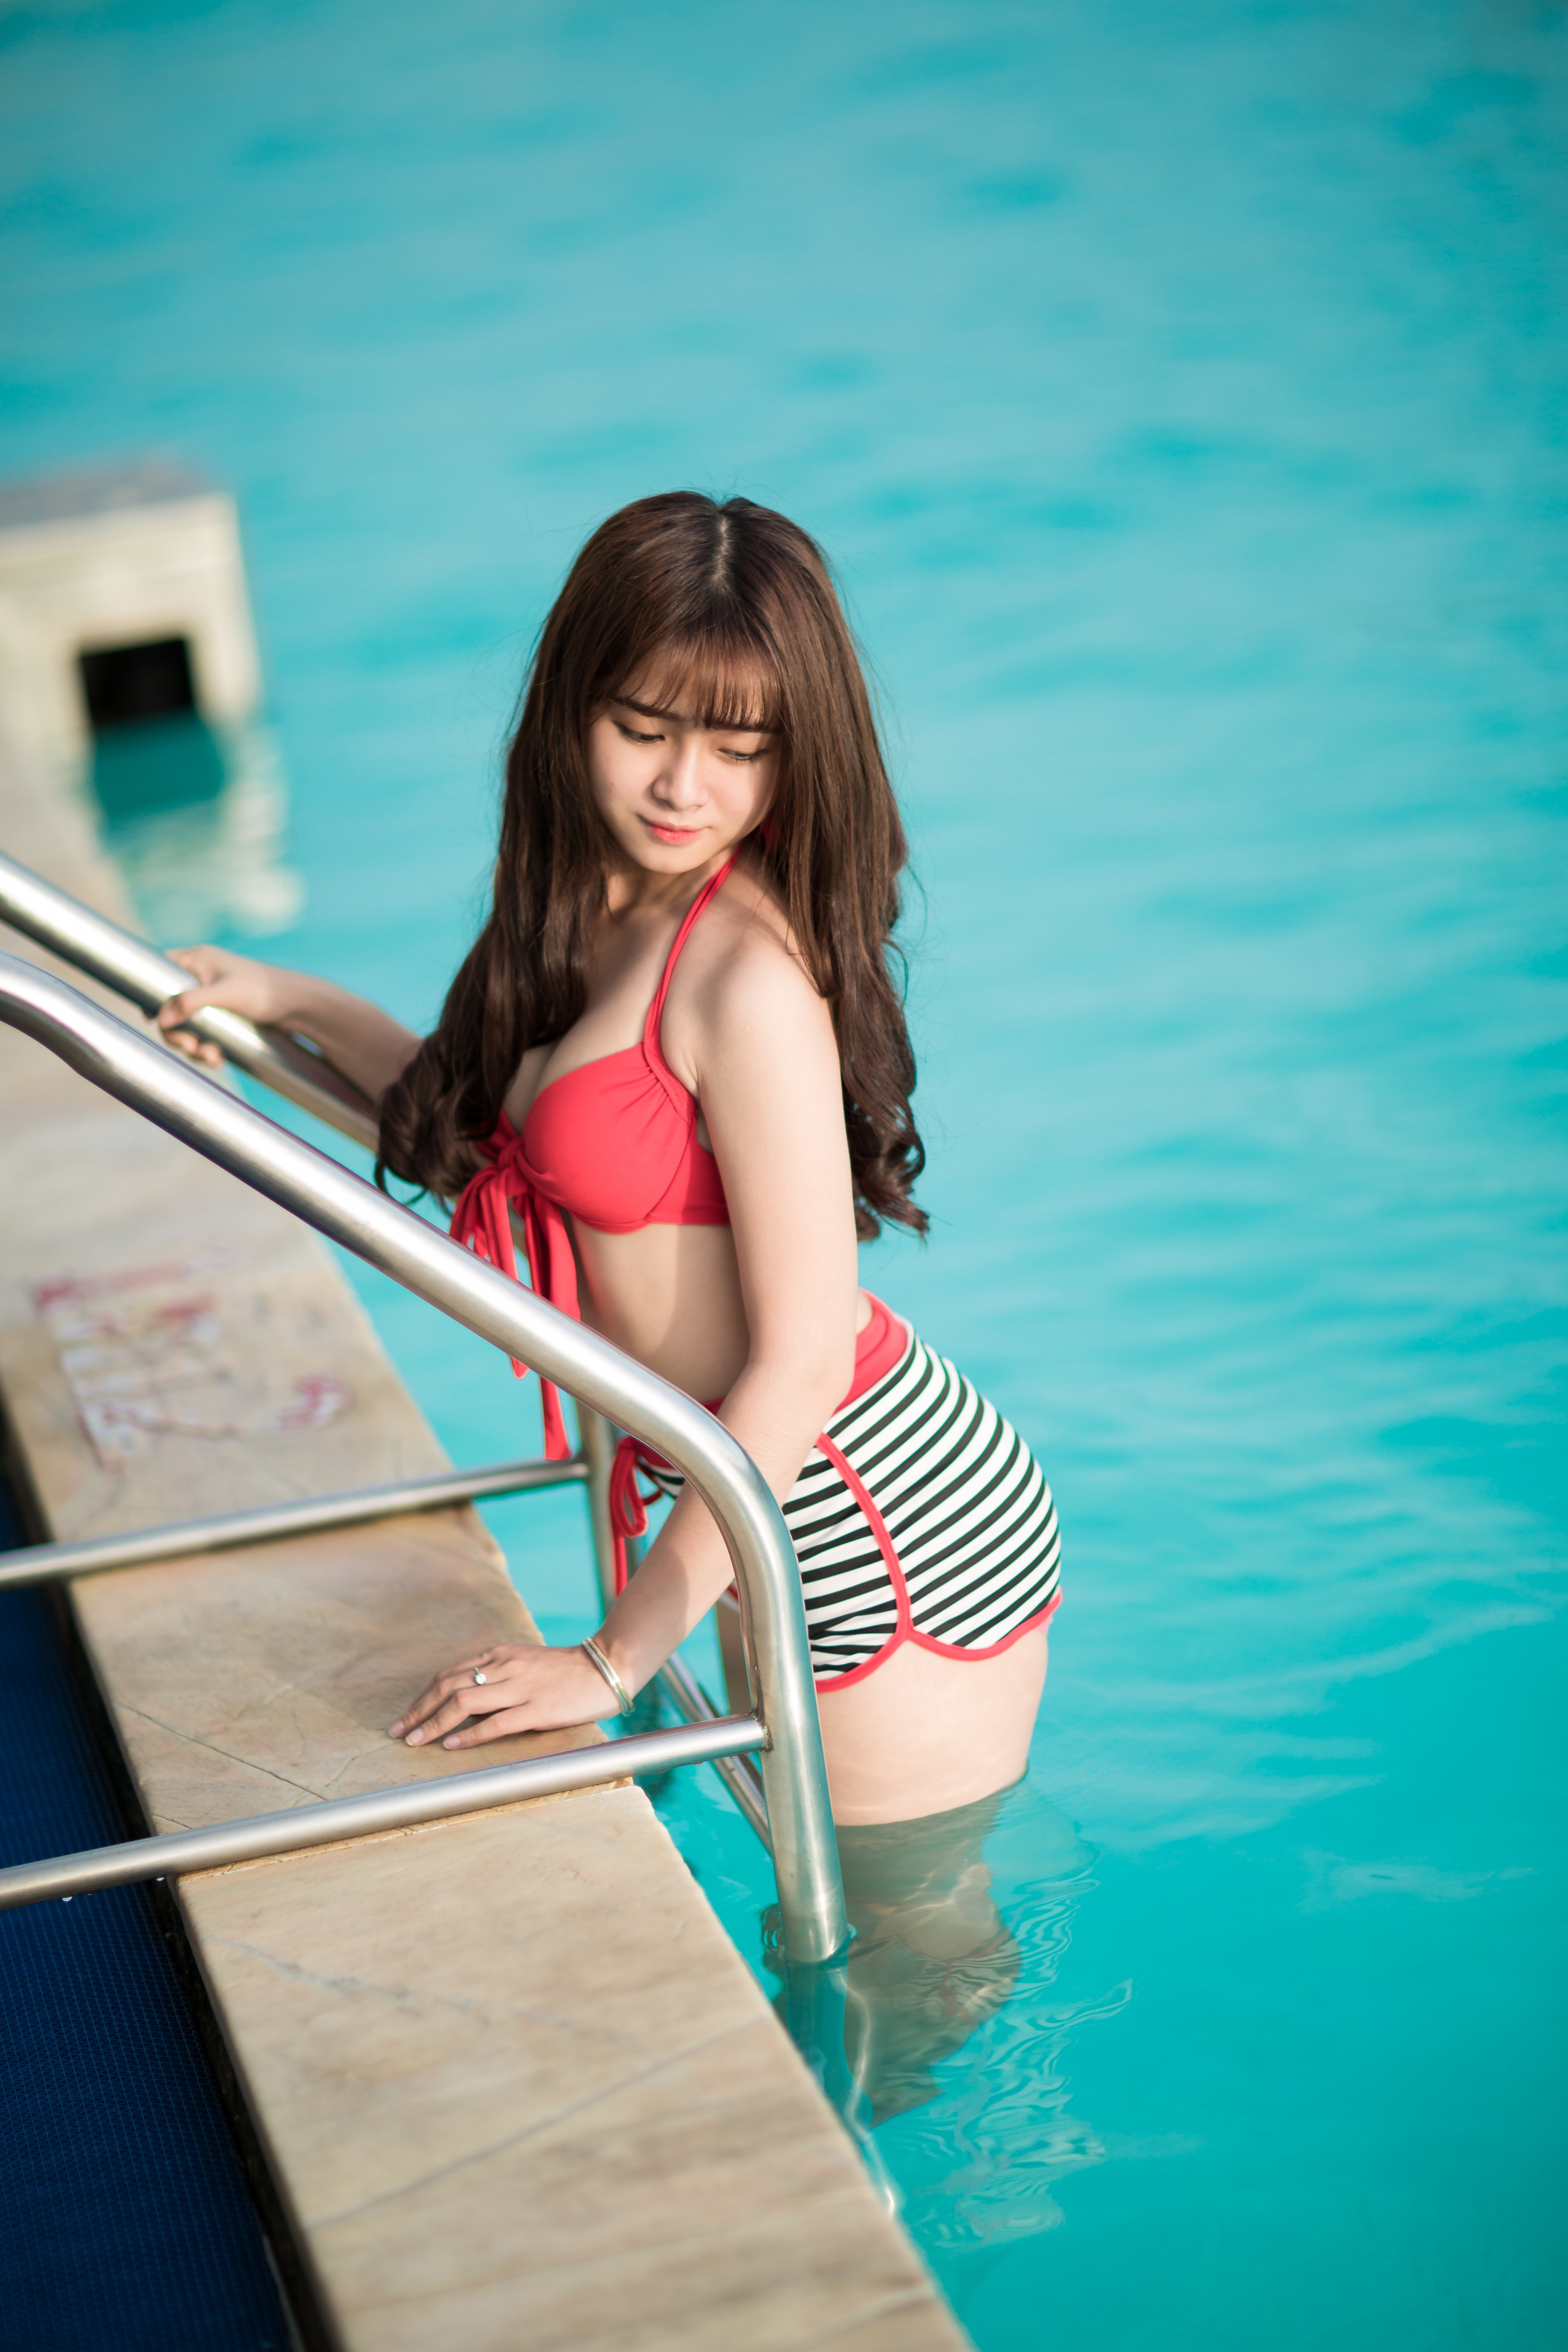
outdoor, girl, woman, photography, female, leg, model, young, sitting, fashion, blue, clothing, lifestyle, leisure, bikini, swimming, swimwear, human body, dress, women, photograph, beauty, photo shoot, human positions